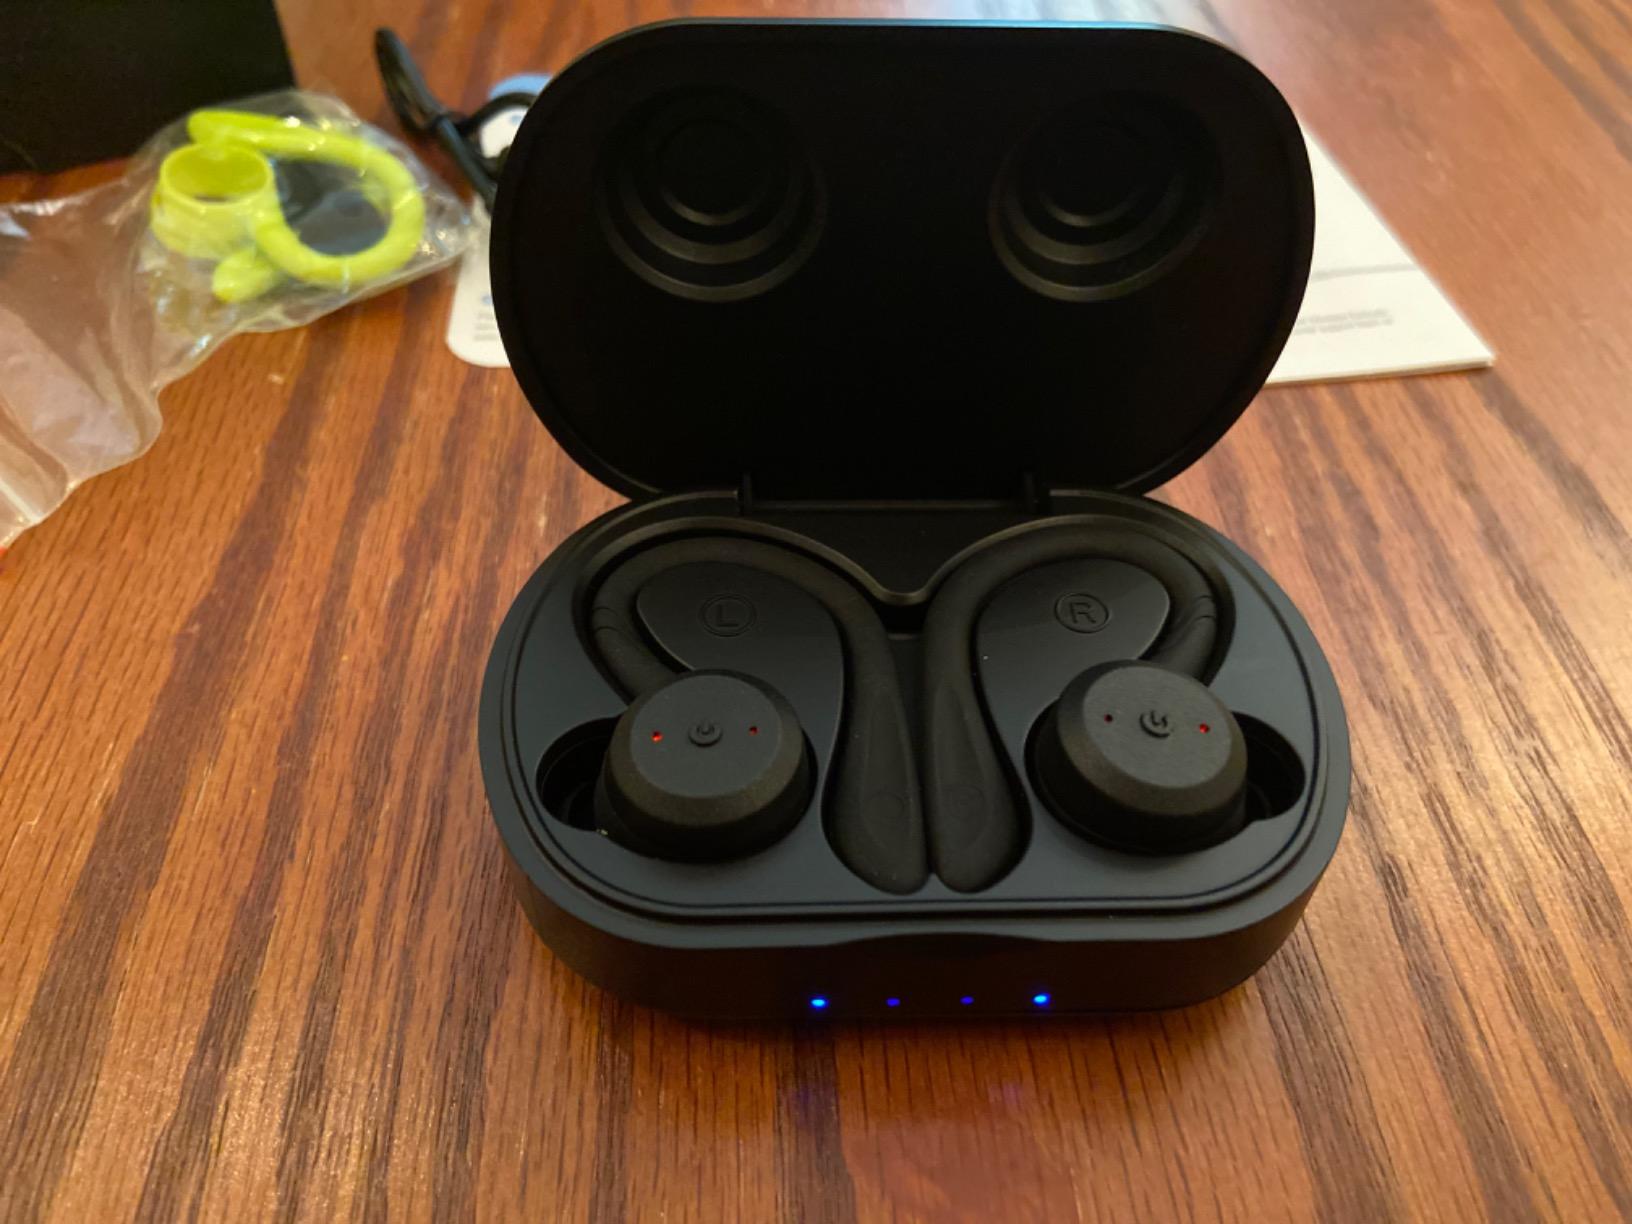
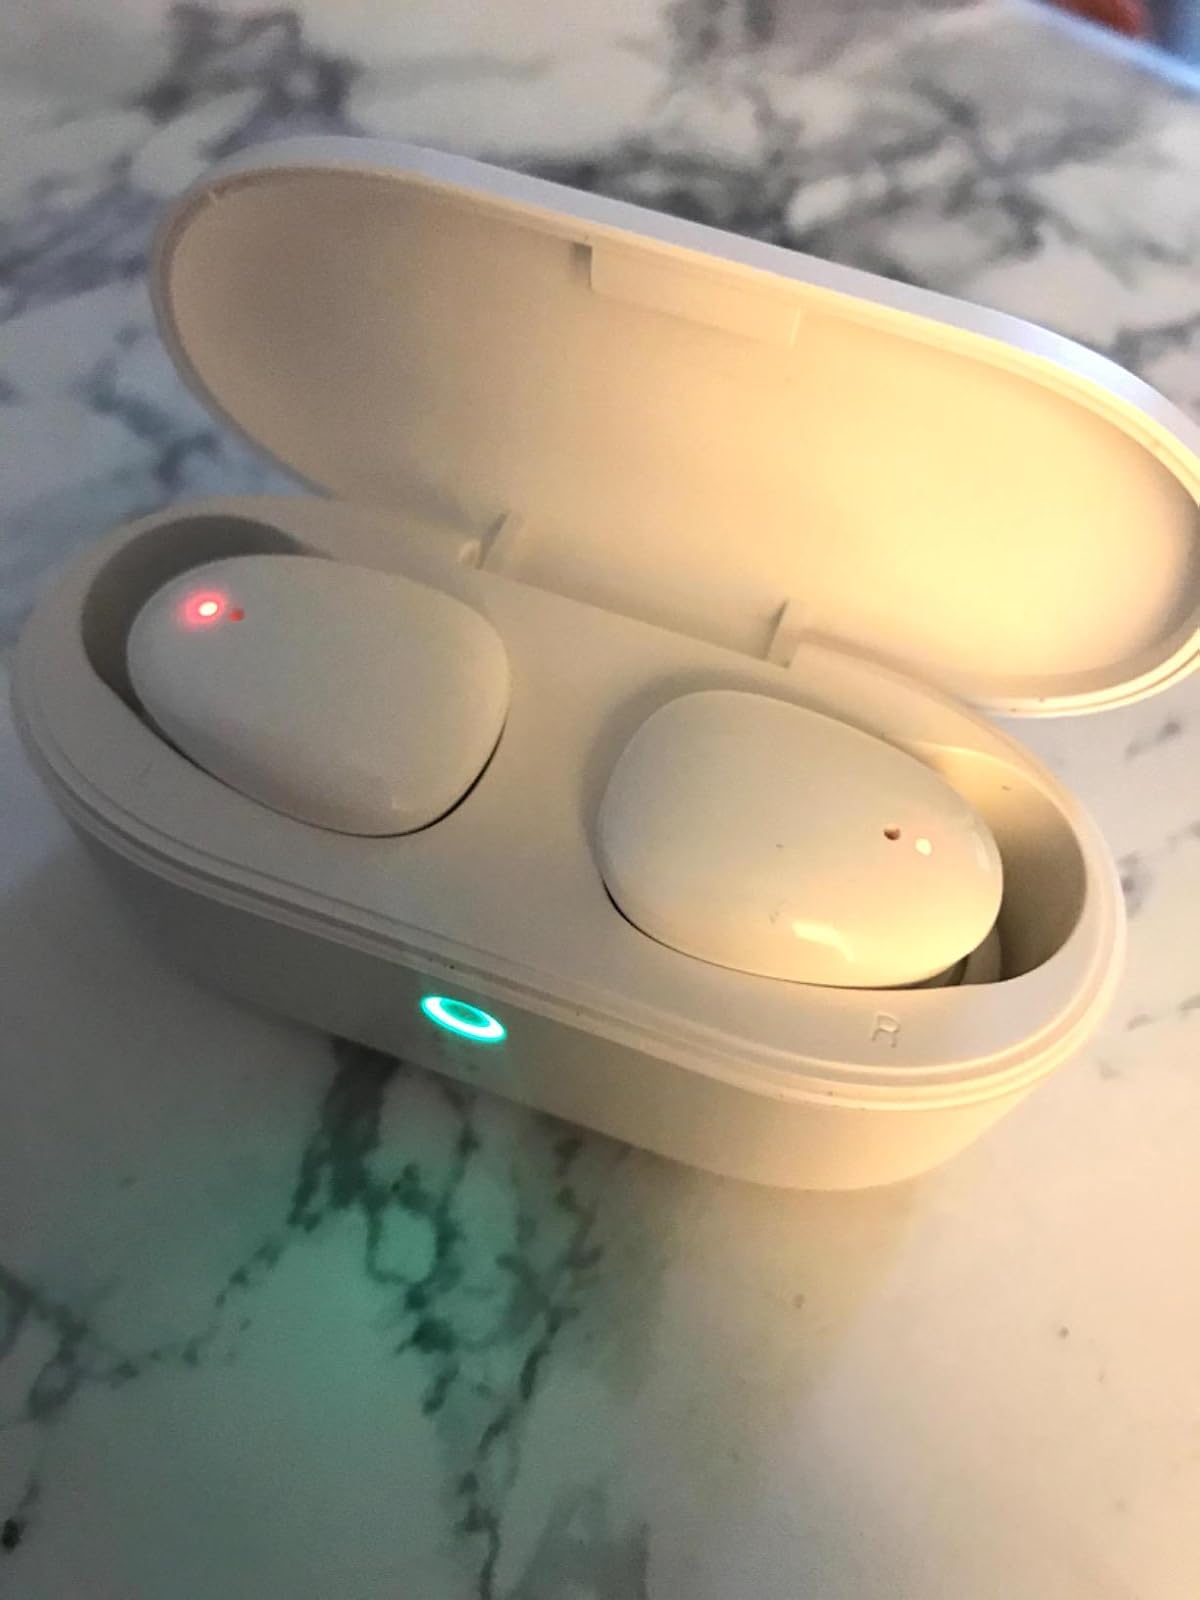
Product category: earbuds
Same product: no